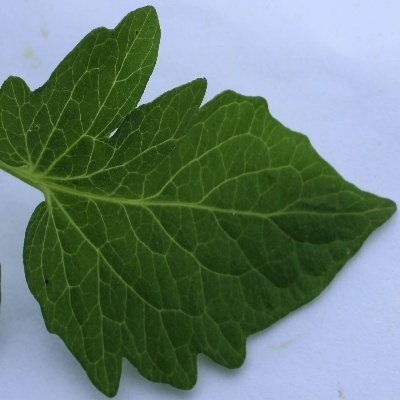
Crop: Tomato
Condition: healthy